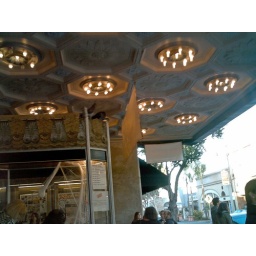
Hanging out above the box office